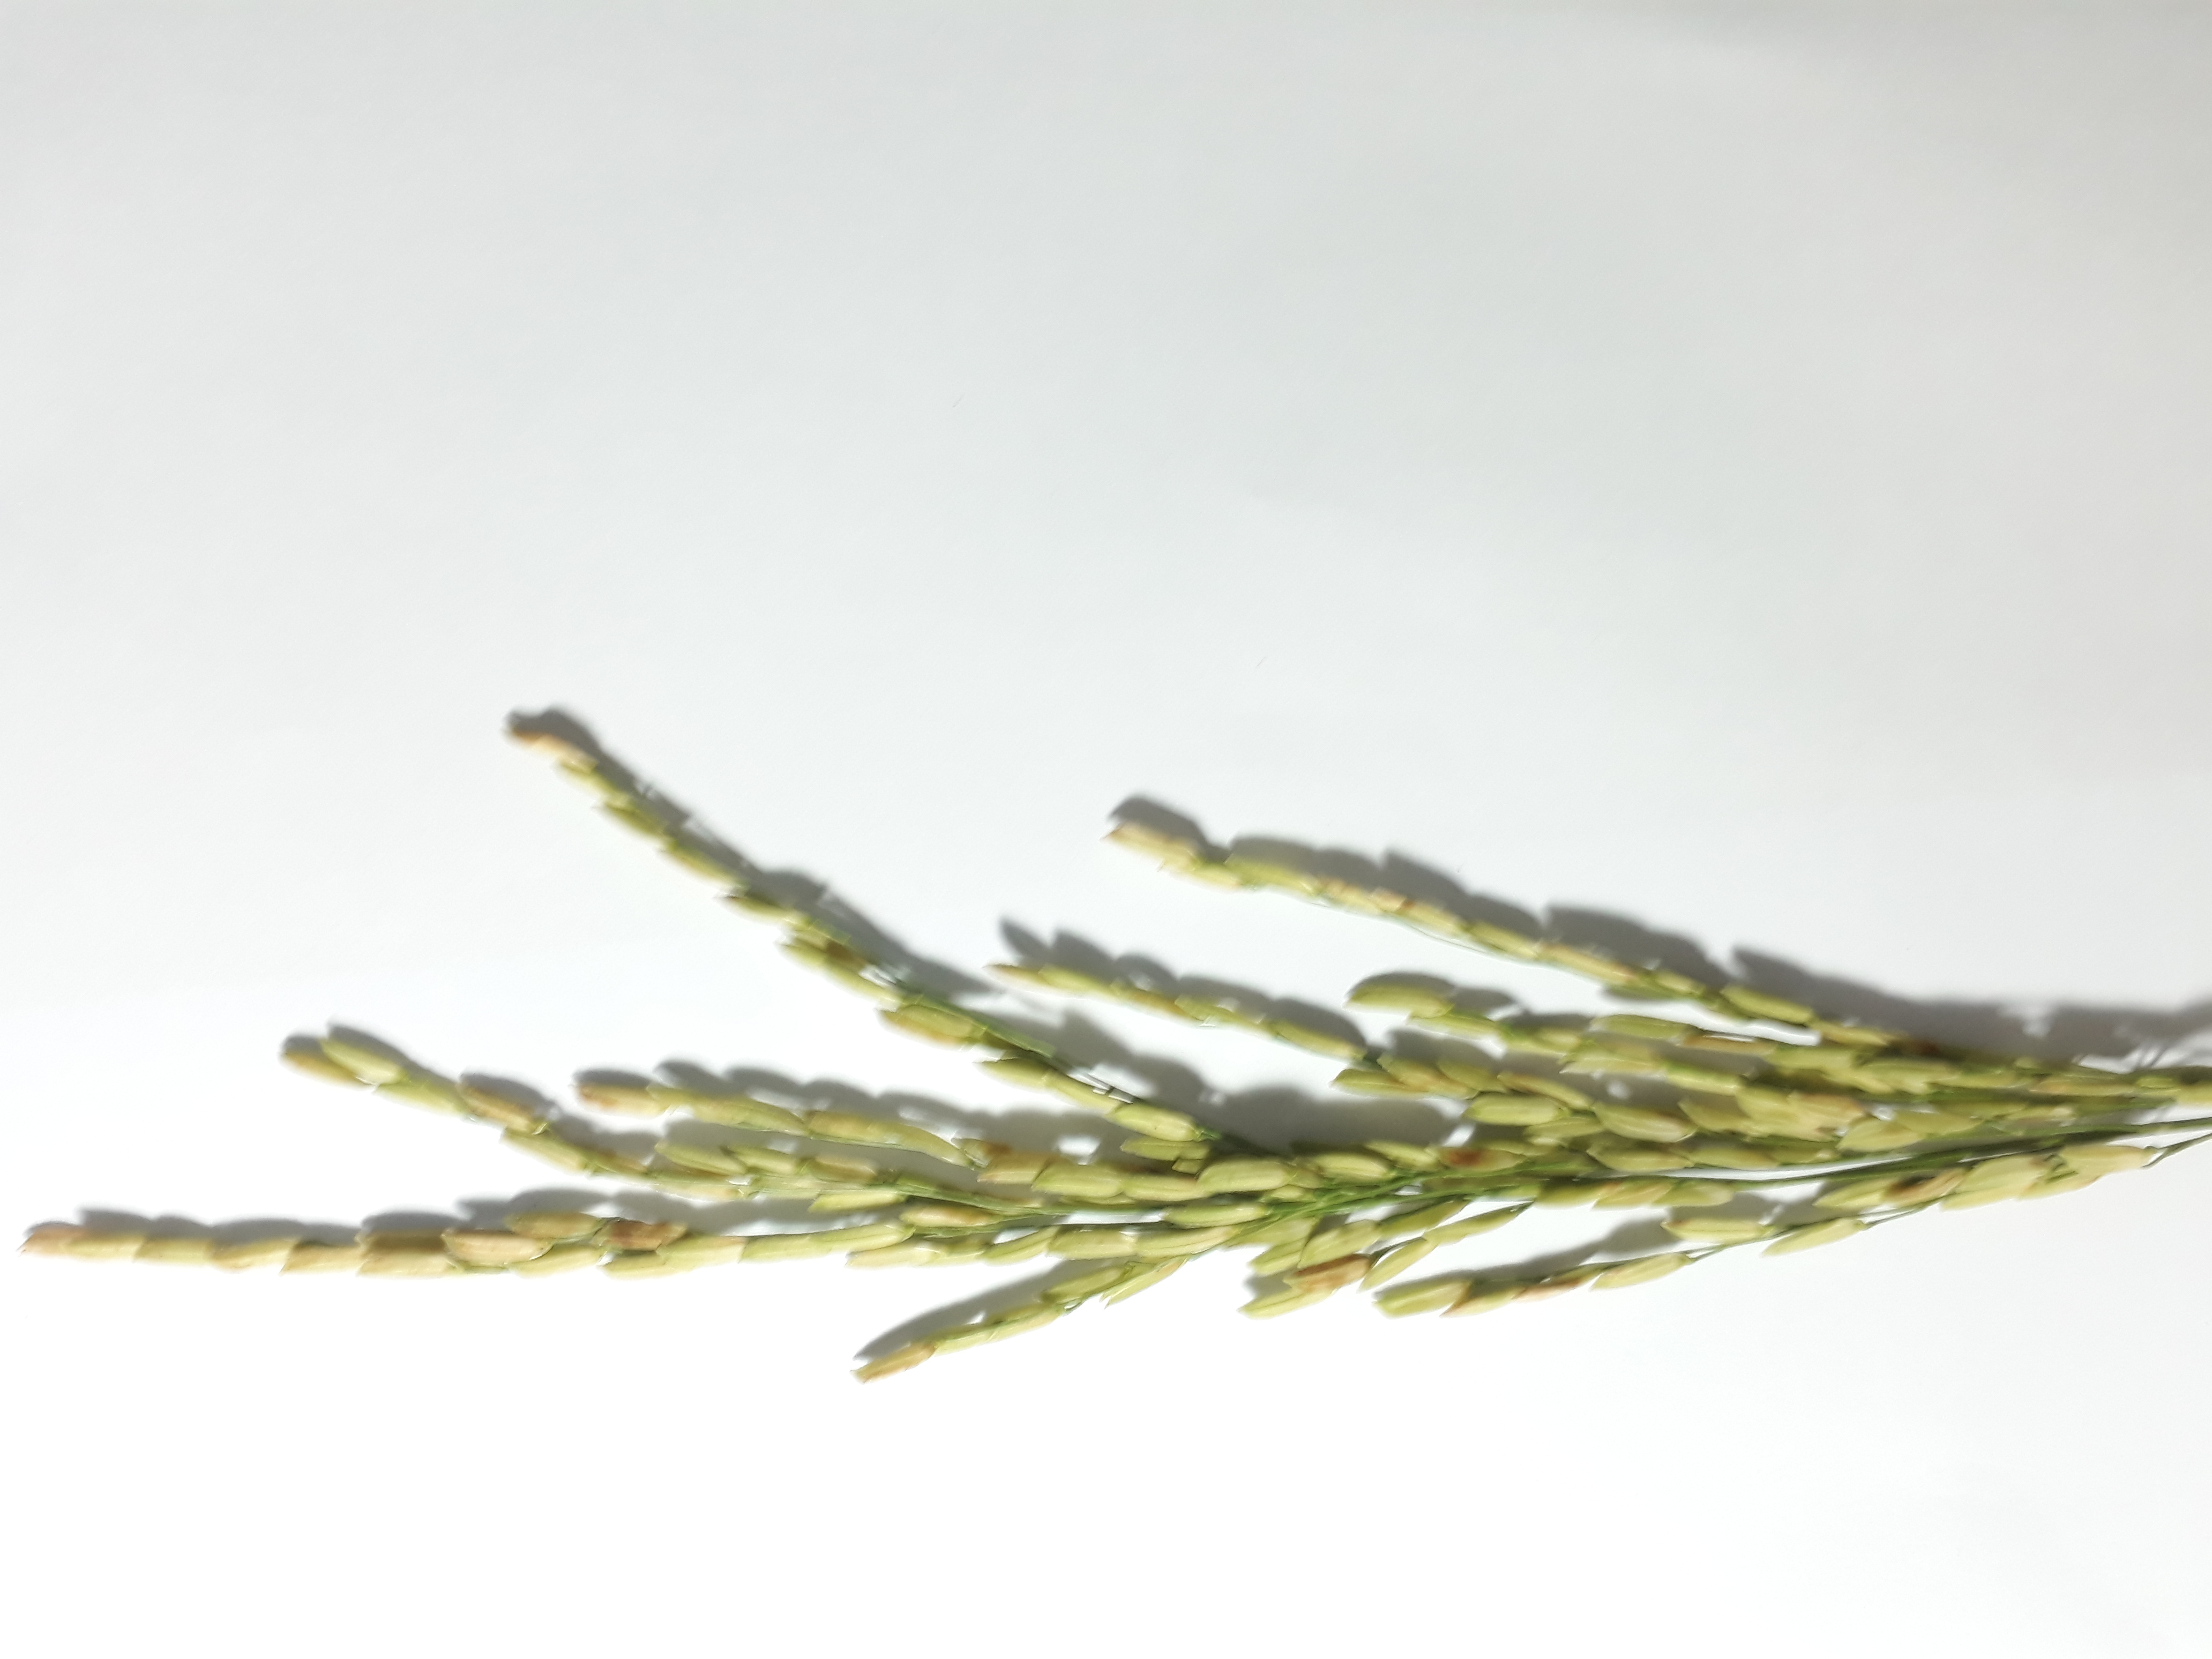
Label: Damaged